Eric Carlson Three-Decker

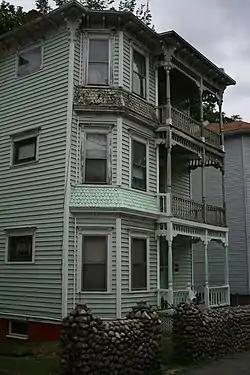

The Eric Carlson Three-Decker is a historic triple decker house in Worcester, Massachusetts. Built c. 1894, it is a well-preserved instance of the form with Queen Anne styling. It was listed on the National Register of Historic Places in 1990.